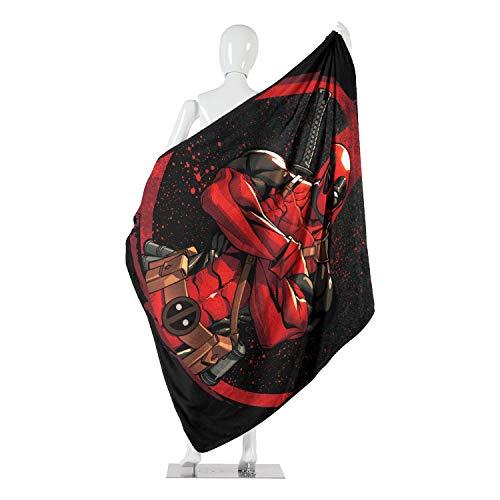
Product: Marvel Deadpool, "Tough Guy" Micro Raschel Throw Blanket, 46" x 60", Multi Color
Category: Home & Kitchen | Bedding | Kids' Bedding | Blankets & Throws
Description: Features Deadpool staring down his opponent as the center of attention on this comic-inspired throw.
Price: $23.70
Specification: ProductDimensions:60x46x0.1inches|ItemWeight:15ounces|ShippingWeight:1.25pounds(Viewshippingratesandpolicies)|Manufacturer:TheNorthwestCompany|ASIN:B07C9BS6CL|Itemmodelnumber:1MAR659000009AMZ